Iwakuni Castle

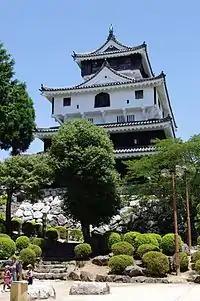
"Tenshu"

This castle was originally constructed by Kikkawa Hiroie from 1601 to 1608 as his own castle. Kikkawa was a retainer of a vassal of the Shōgun under the Mōri clan. However, this castle was dismantled as per the Ikkoku-ichijo (一国一城, literally, "One Castle Per Province") order established by the Tokugawa Shogunate in 1615.